Charles Lyell

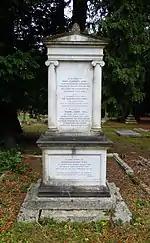
Lyell Family Grave in Brookwood Cemetery with a memorial to Lyell

Before Lyell's work, phenomena's such as earthquakes were understood by the destruction that they brought. One of the contributions that Lyell made in "Principles" was to explain the cause of earthquakes. Lyell, in contrast, focused on more recent earthquakes (150 yrs), evidenced by surface irregularities such as faults, fissures, stratigraphic displacements and depressions.